Look Integral

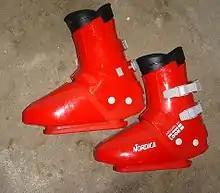
A pair of Nordica ski boots designed for use with the Integral system. The bindings clipped onto the extension on the bottom of the sole. As was typical of the era, the boots are a rear-entry design.

The Look Integral was a downhill ski binding that worked in conjunction with a custom ski boot made by Nordica. The Integral was fairly common in ski rental shops in the 1980s and into the 90s, but has since disappeared.